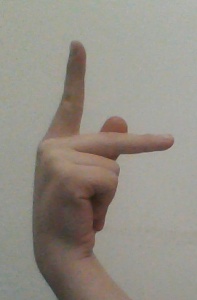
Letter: dha